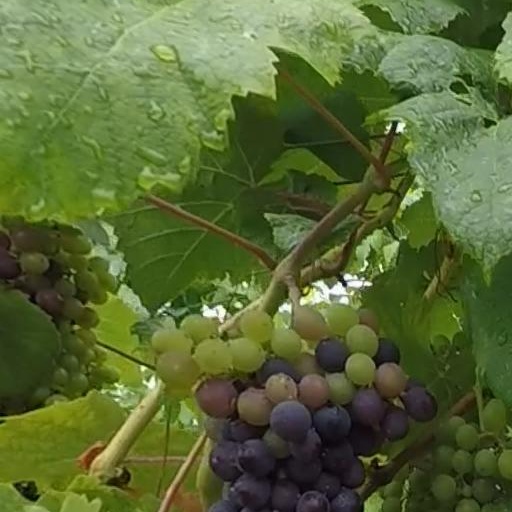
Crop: grape